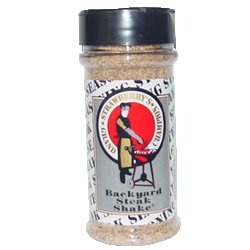
Item Name: Strawberry's Grand Champion Backyard Steak Shake (8 oz.)
Bullet Point 1: Enjoy Strawberry?s Steak Shake on beef, poultry, fish and pork
Bullet Point 2: Shake generously on both sides of meat just before grilling or baking.
Bullet Point 3: No other preparation necessary.
Bullet Point 4: Be sure to also try Strawberry's Famous Barbecue Sauces & Dry Rub Seasoning.
Bullet Point 5: ENJOY!
Product Description: Enjoy Strawberry?s Steak Shake on beef, poultry, fish and pork. Shake generously on both sides of meat just before grilling or baking. No other preparation necessary.
Value: 8.0
Unit: Fl Oz

Price: 3.58